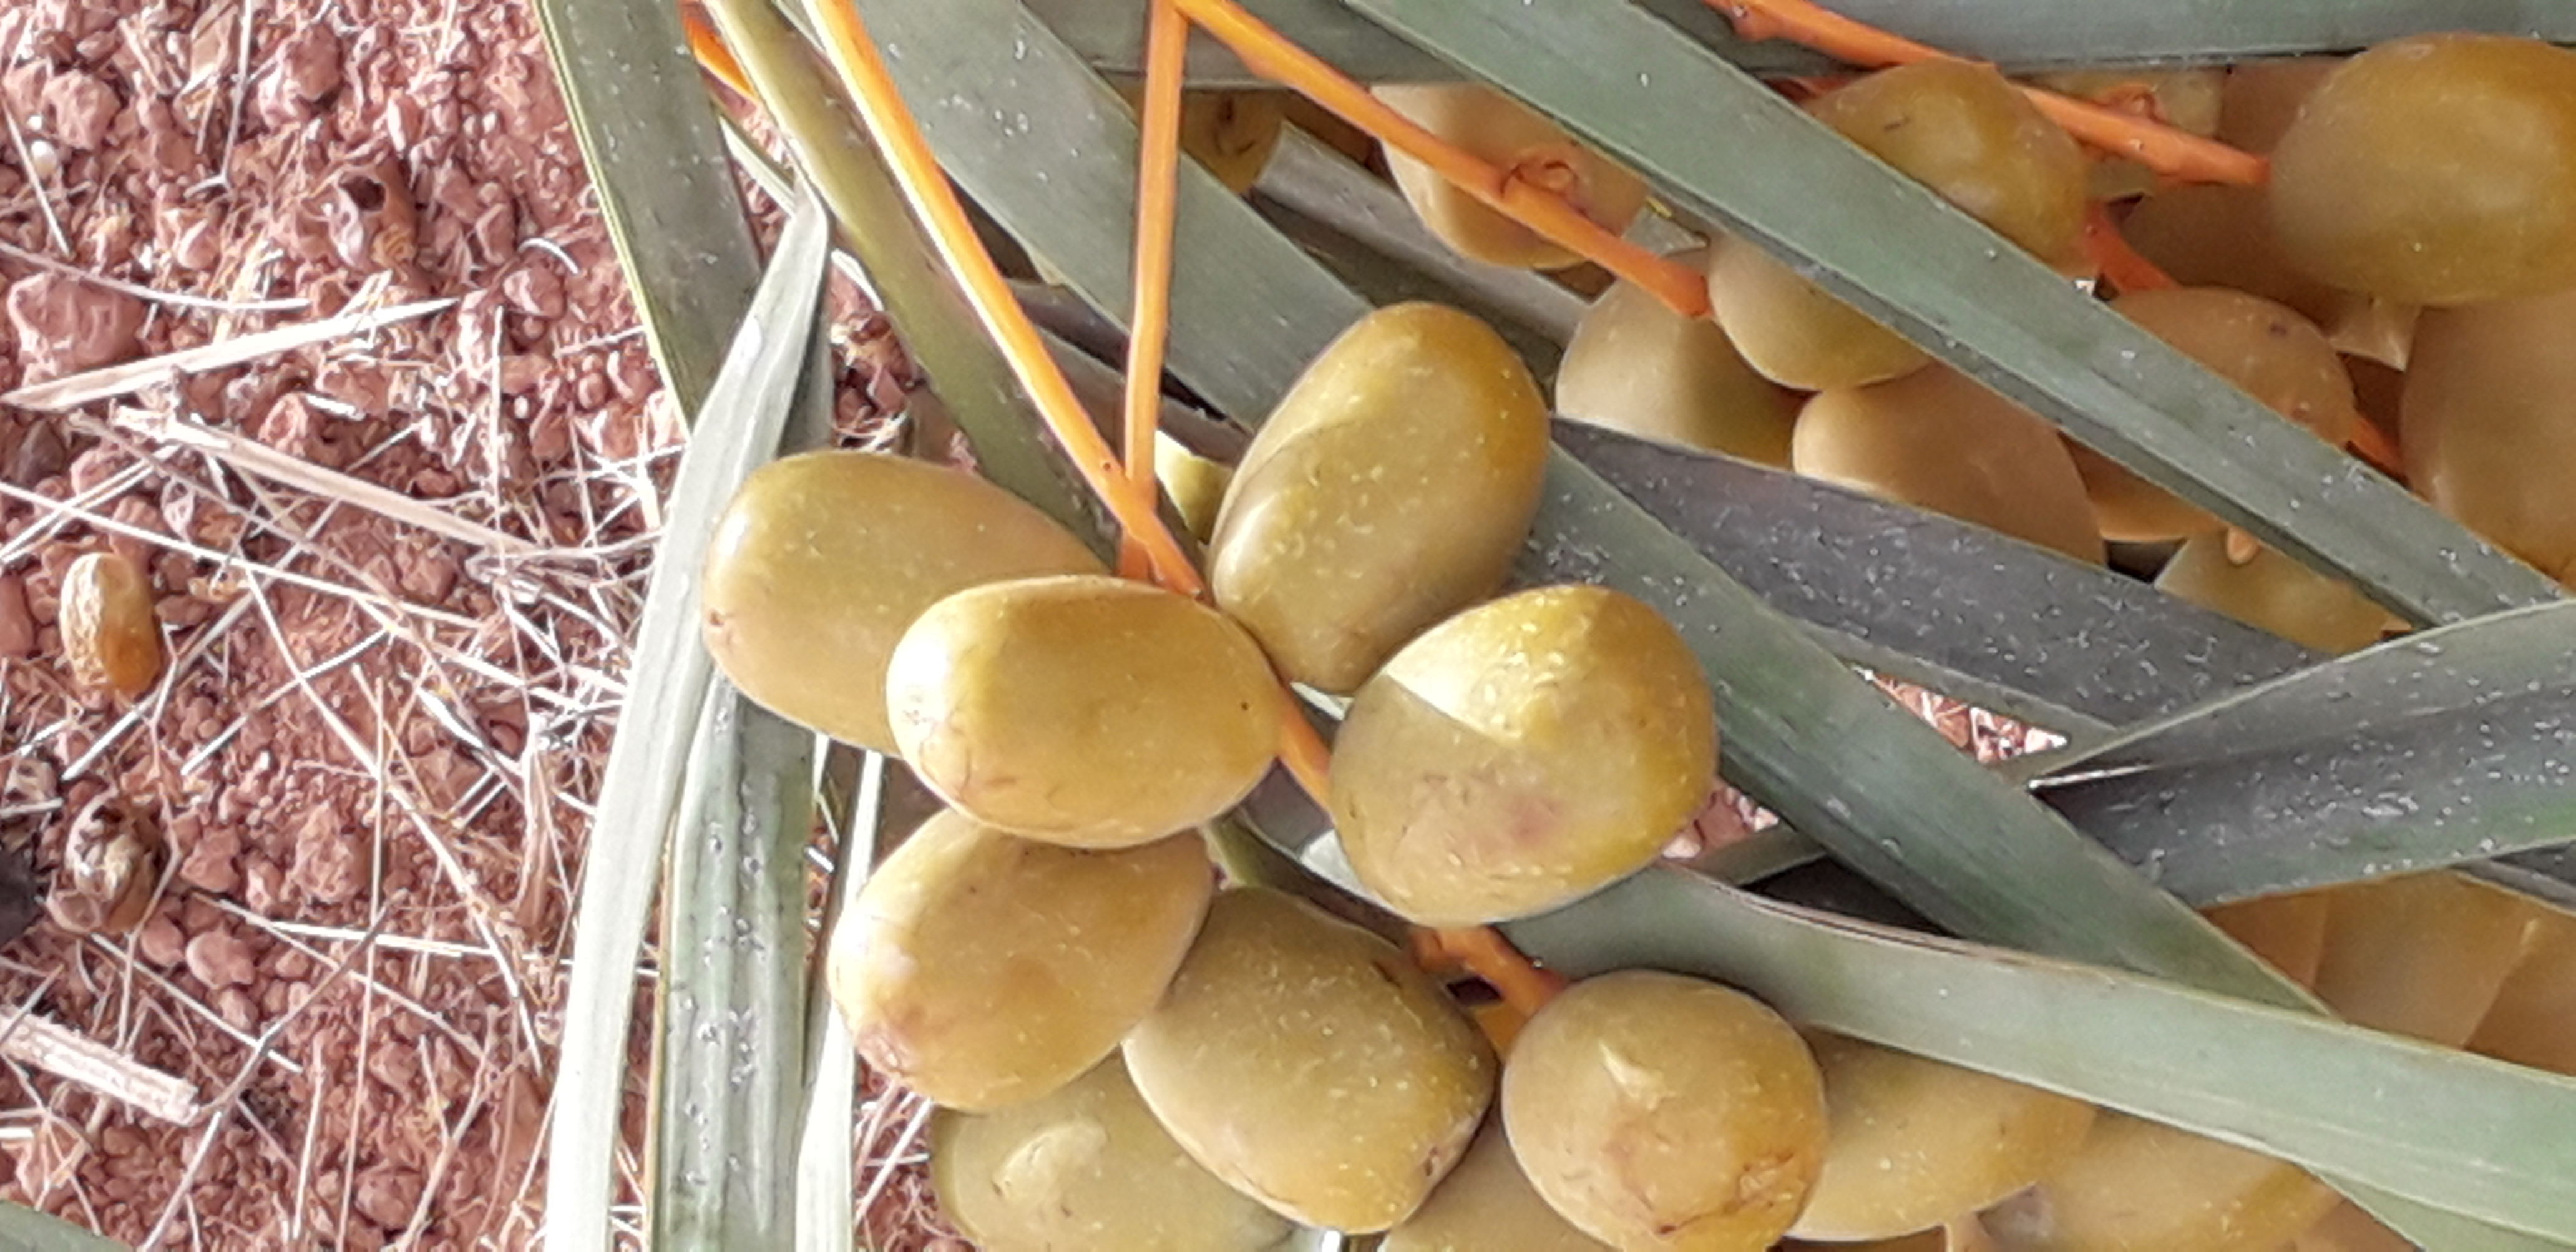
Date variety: Boufagous